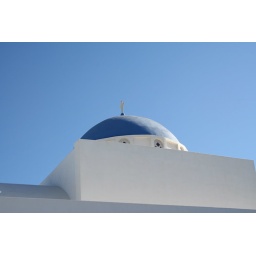
Another church in Fira. I liked the contrast of the blue dome with the the white and clear blue of the sky.